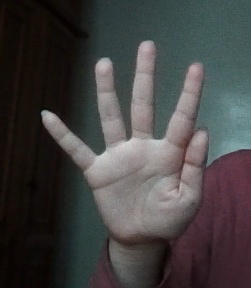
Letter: sheen